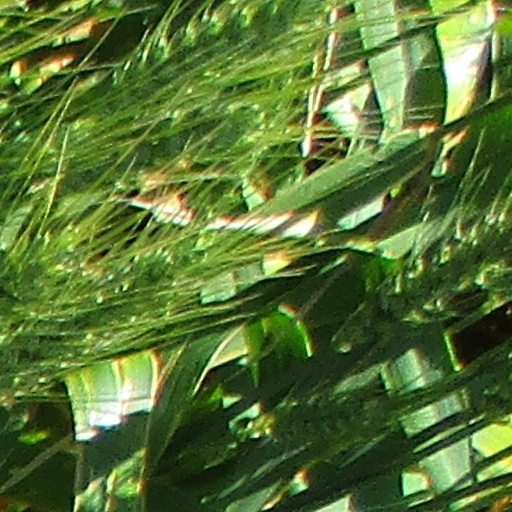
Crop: wheat